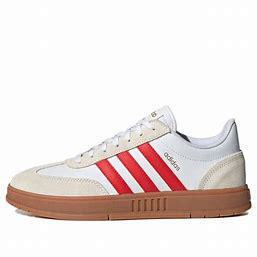
Brand: adidas
Model: neo Adidas NEO Gradas